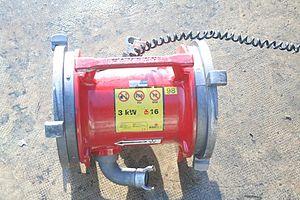
La ventilation opérationnelle est l'ensemble des techniques de d'évacuation forcée de la fumée mises en place lors de la lutte contre les incendies dans des volumes clos ou semi-ouverts. Cette ventilation peut se faire de manière naturelle, avec le vent par exemple, ou à l'aide d'un ventilateur mécanique.